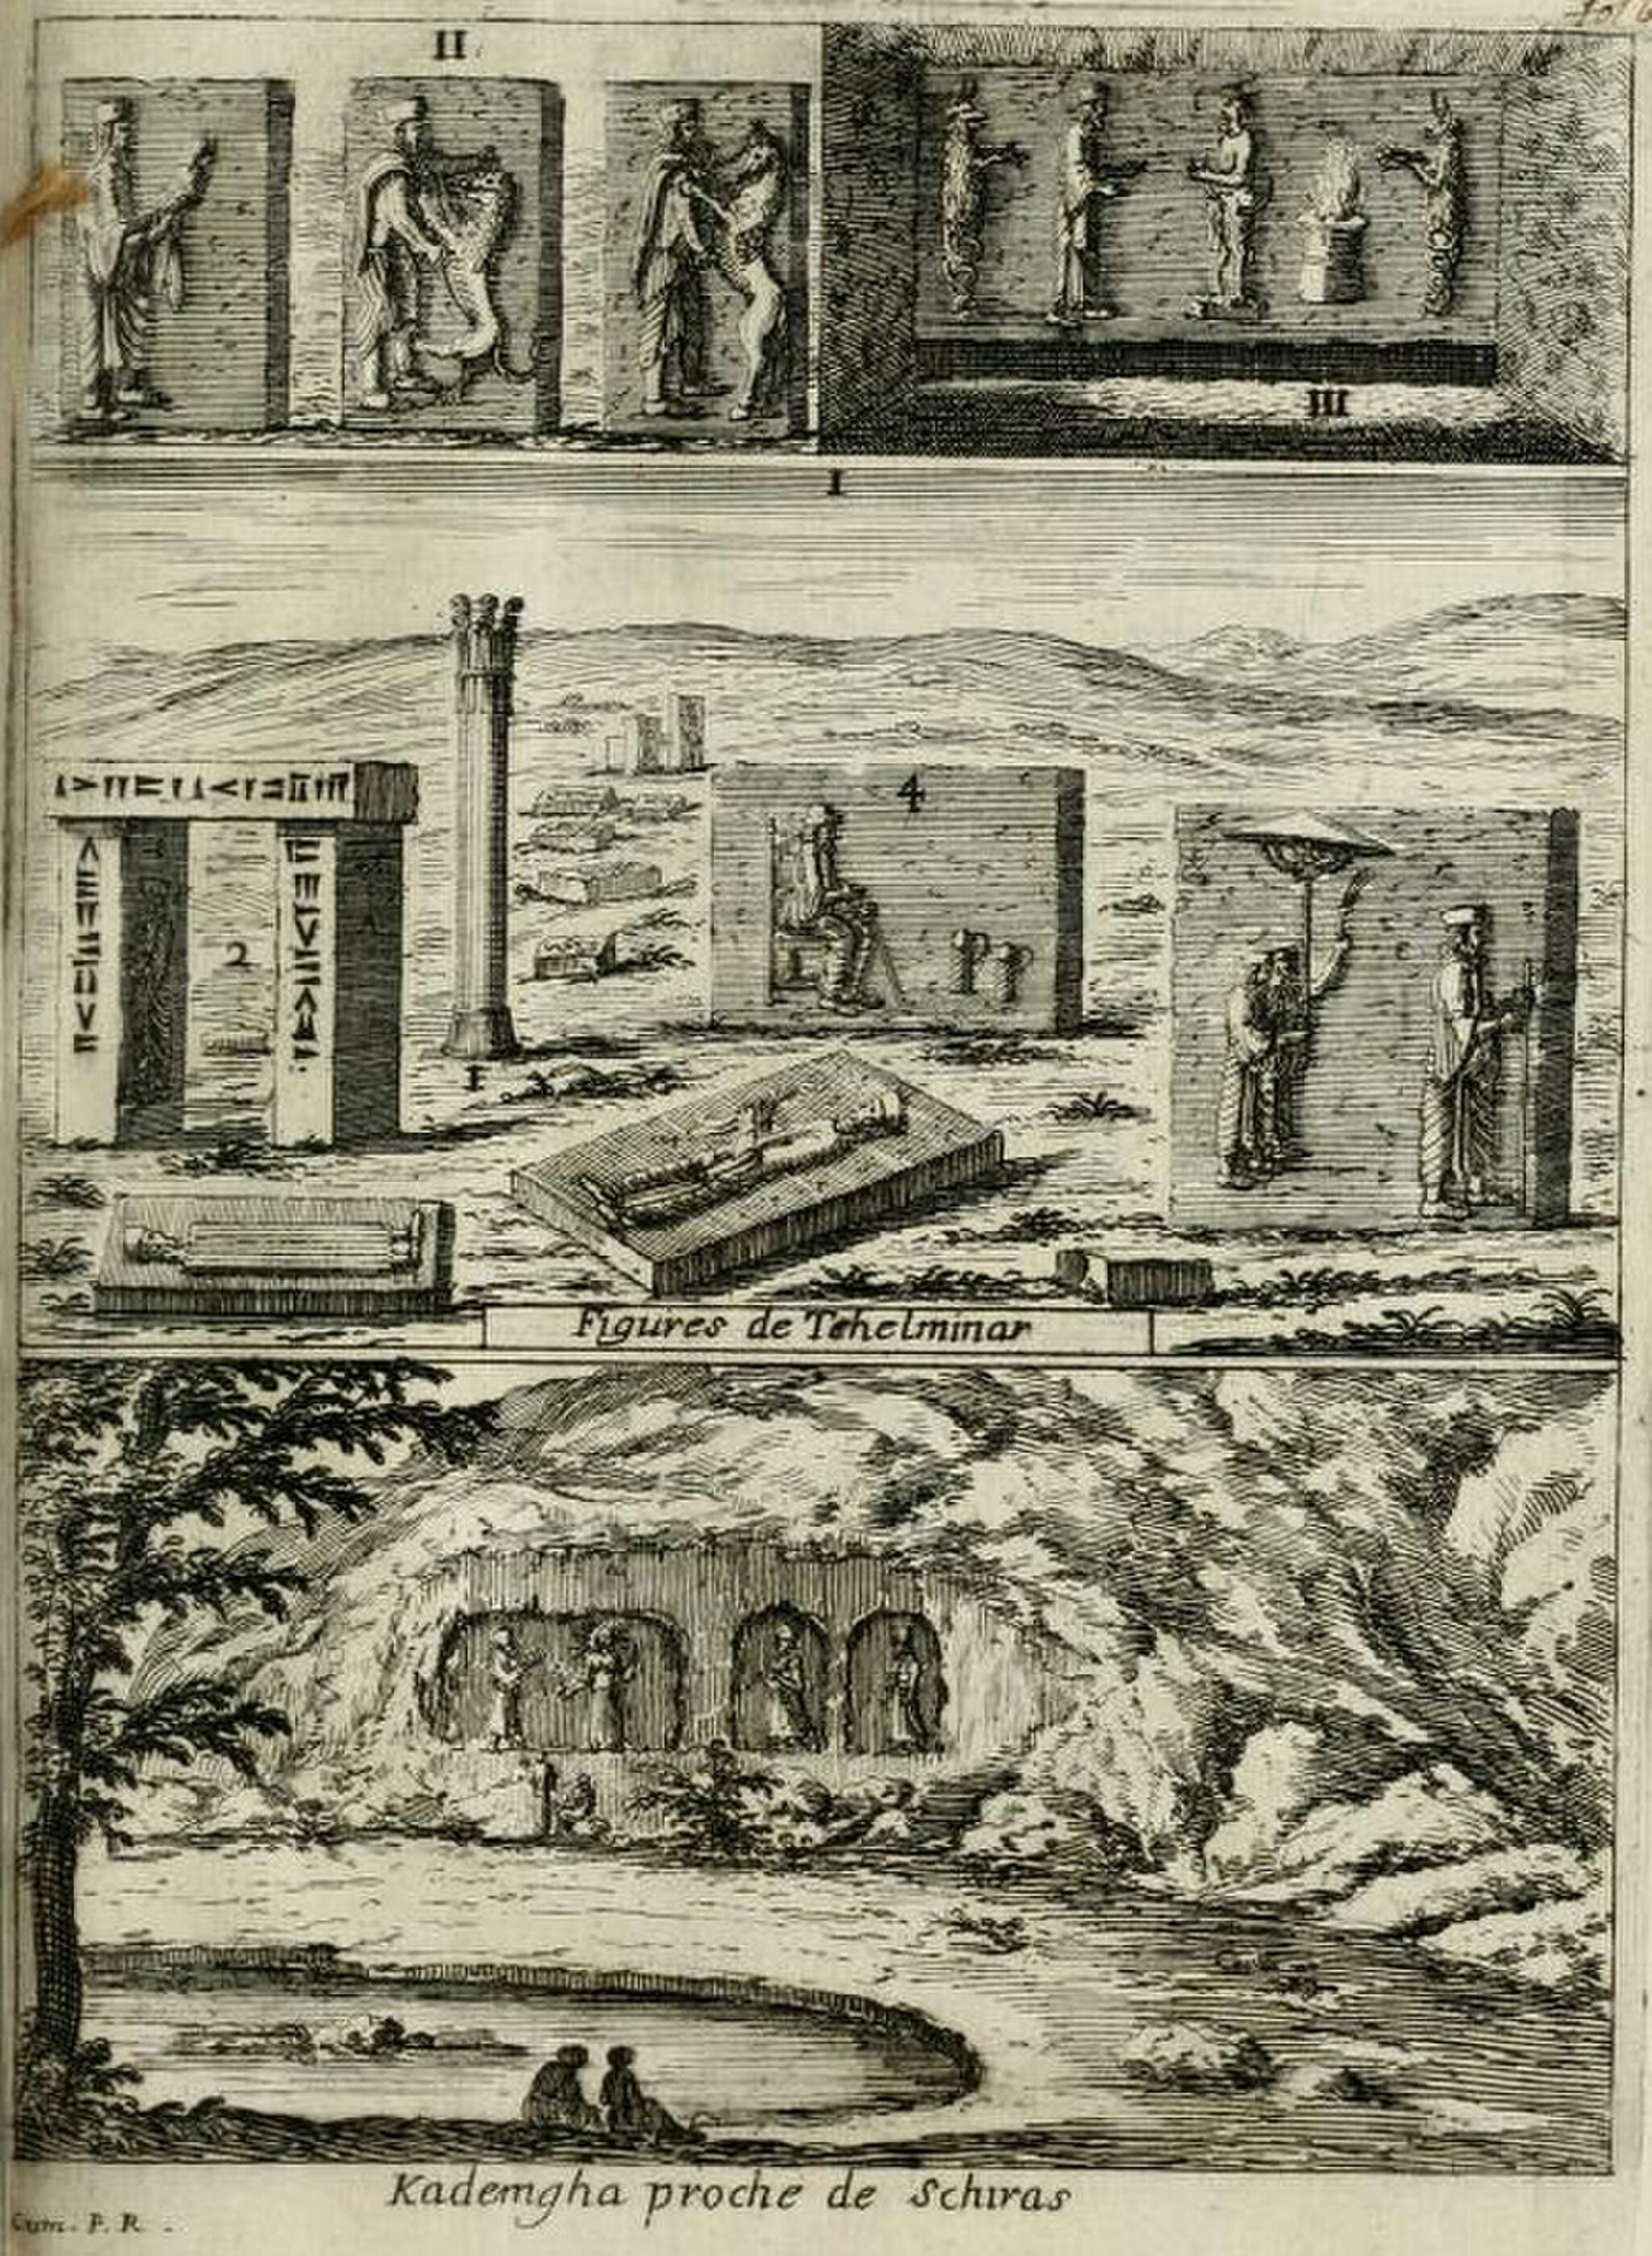
Title: Figures de Tehelminar (Persépolis) et Kuh-e Rahmat proche de Shiraz
Description: Figures de Tchelminar ( Persépolis ) / Kuh-e Rahmat proche de Shiraz
Date: 2014-01-23 03:41:31
Categories: Images with annotations, André Daulier Deslandes, PD-Art (PD-old-100), Drawings of sculptures, CC-PD-Mark, Drawings of Persepolis, Persepolis in the 17th century, PD-Art missing SDC copyright status, PD-old missing SDC copyright status